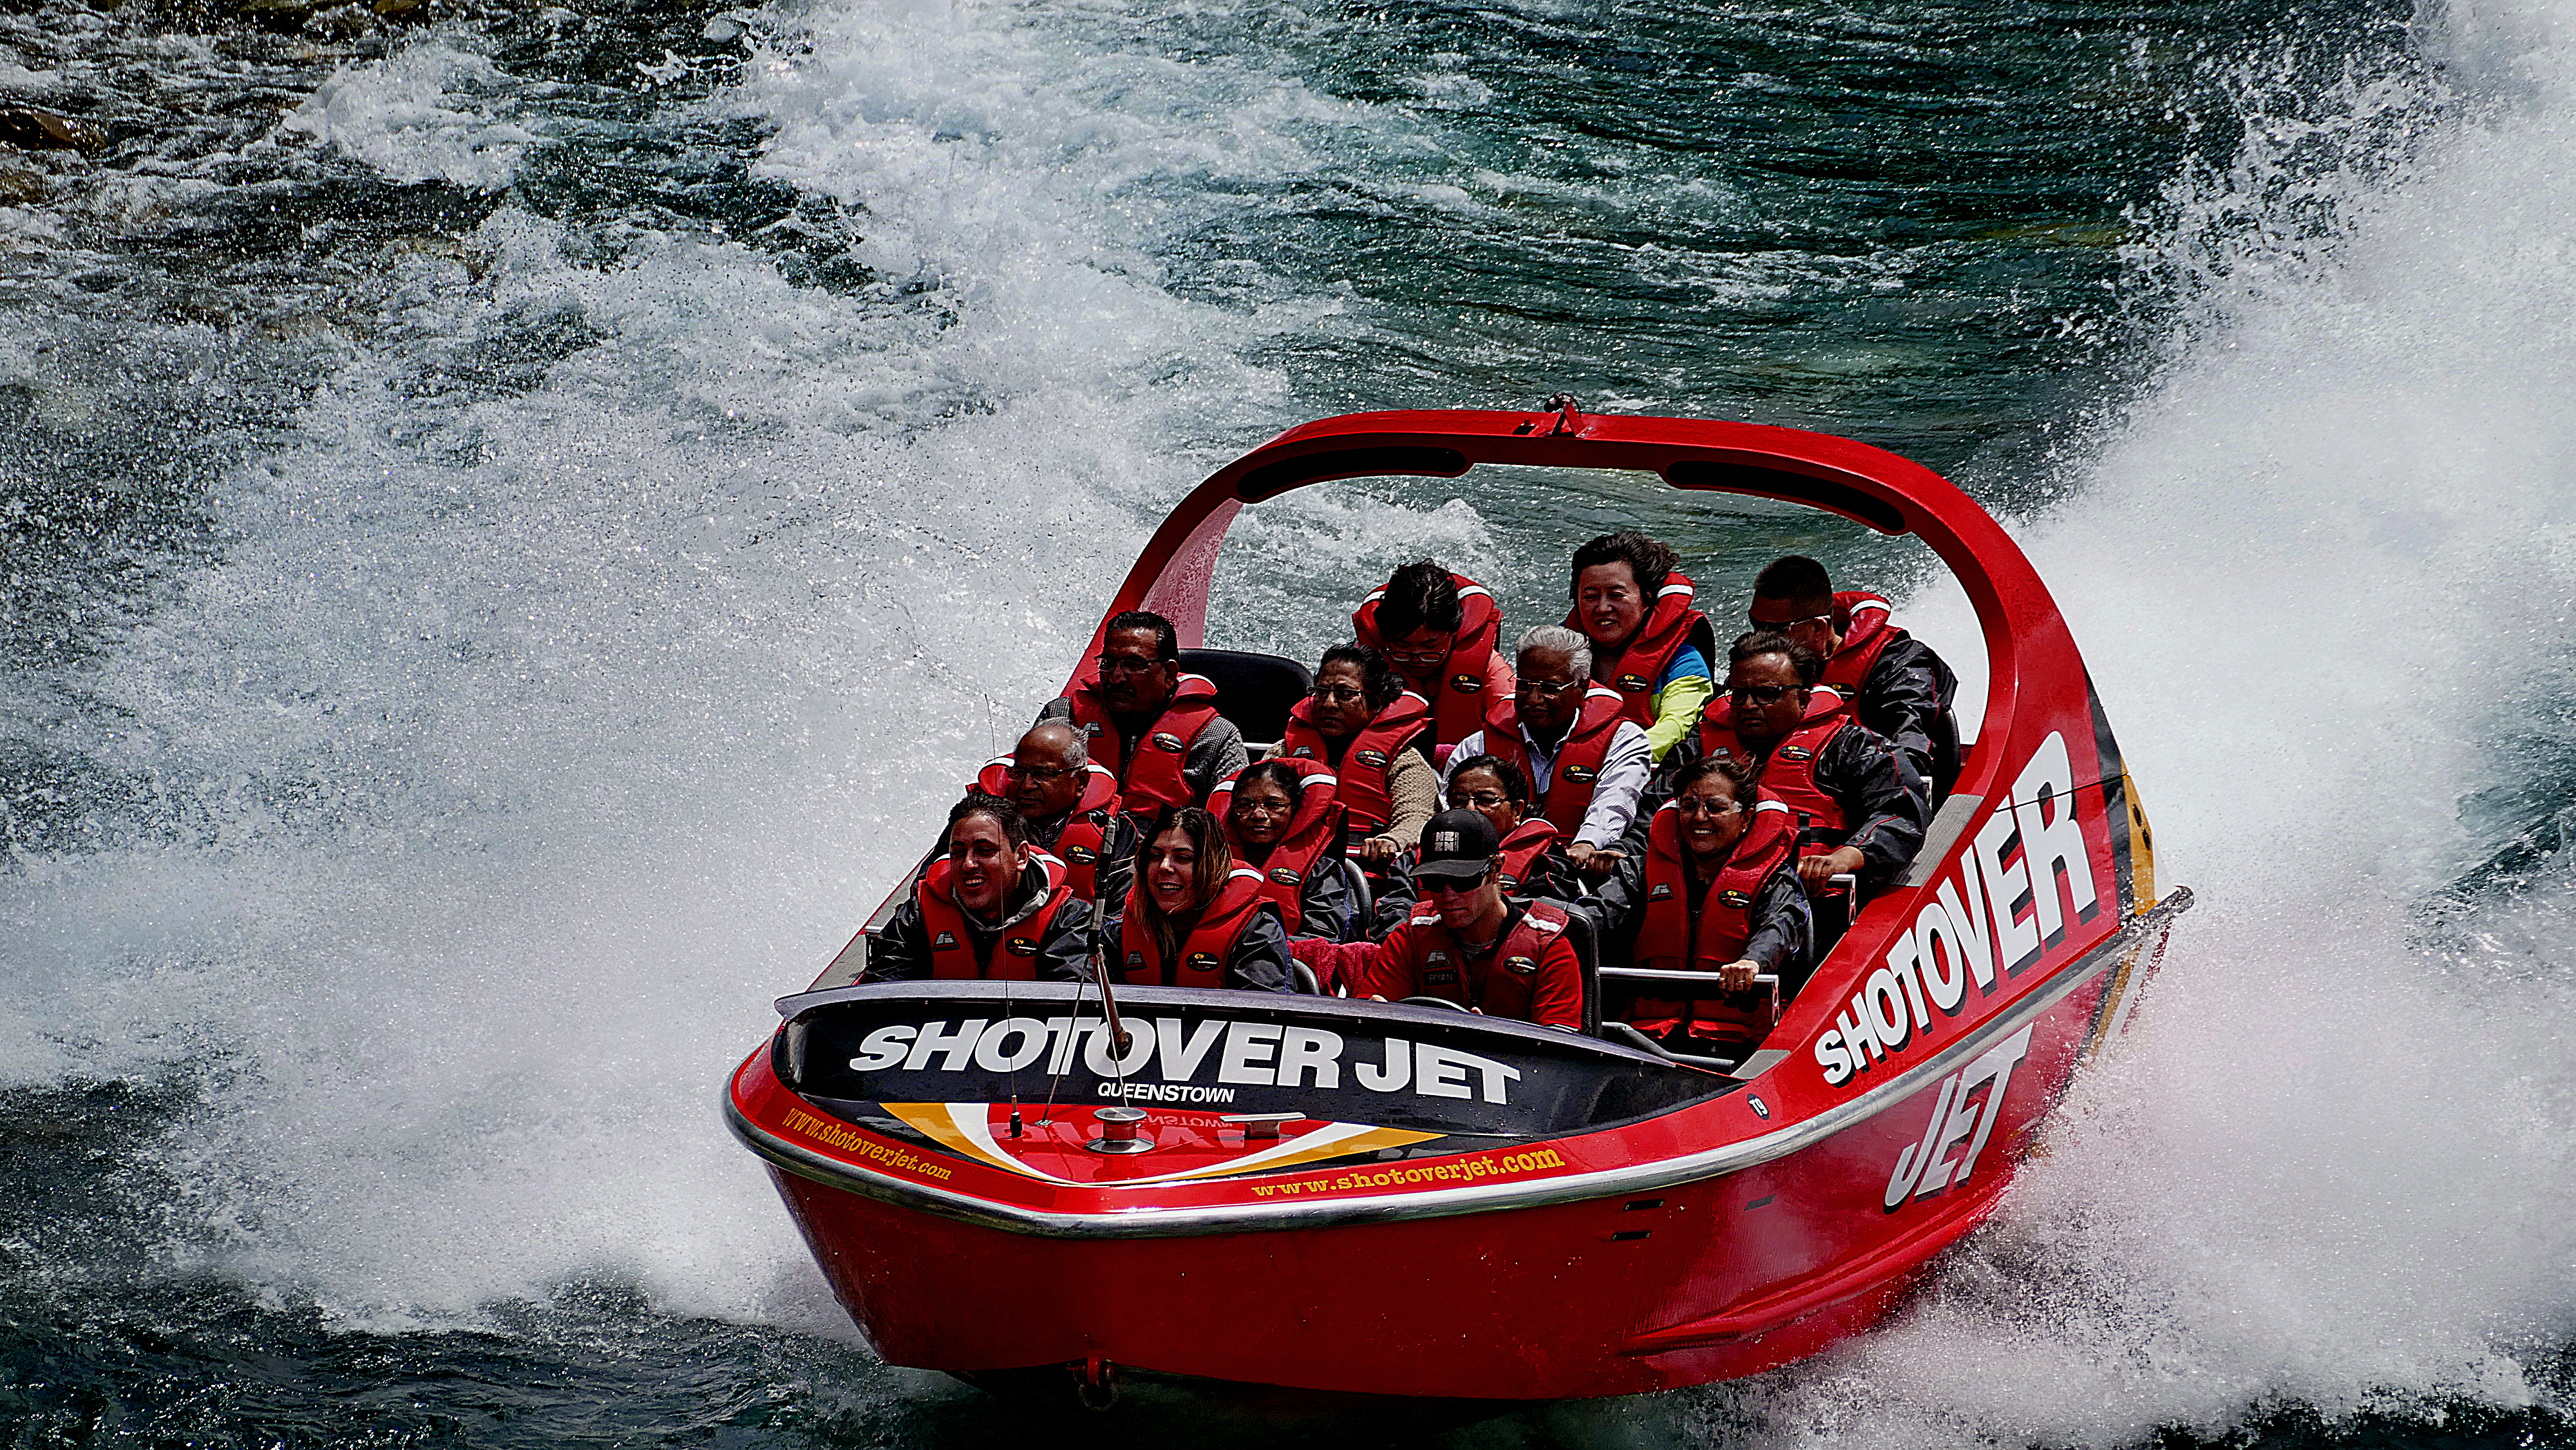
boat, recreation, red, vehicle, rapid, motorboat, fun, publicdomain, sports, boating, boats, lumix, lumixfz1000, queenstown, thrills, shotoverjetboat, jetboats, watercraft, water sport, rafting, outdoor recreation, watercraft rowing